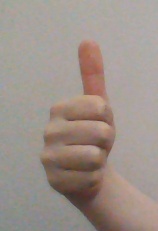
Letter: aleff